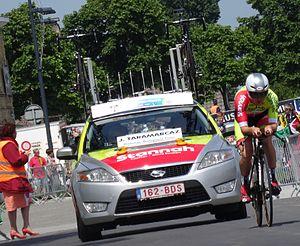
Reportage photographique réalisé le vendredi 30 mai à l'occasion du contre-la-montre individuel de la troisième étape du Tour de Belgique 2014 à Dixmude, Belgique.
La saison 2014 de l'équipe cycliste Corendon-Kwadro est la deuxième de cette équipe, mais la première en tant qu'équipe continentale. L'équipe était dénommée Kwadro-Stannah jusqu'au 17 septembre inclus.